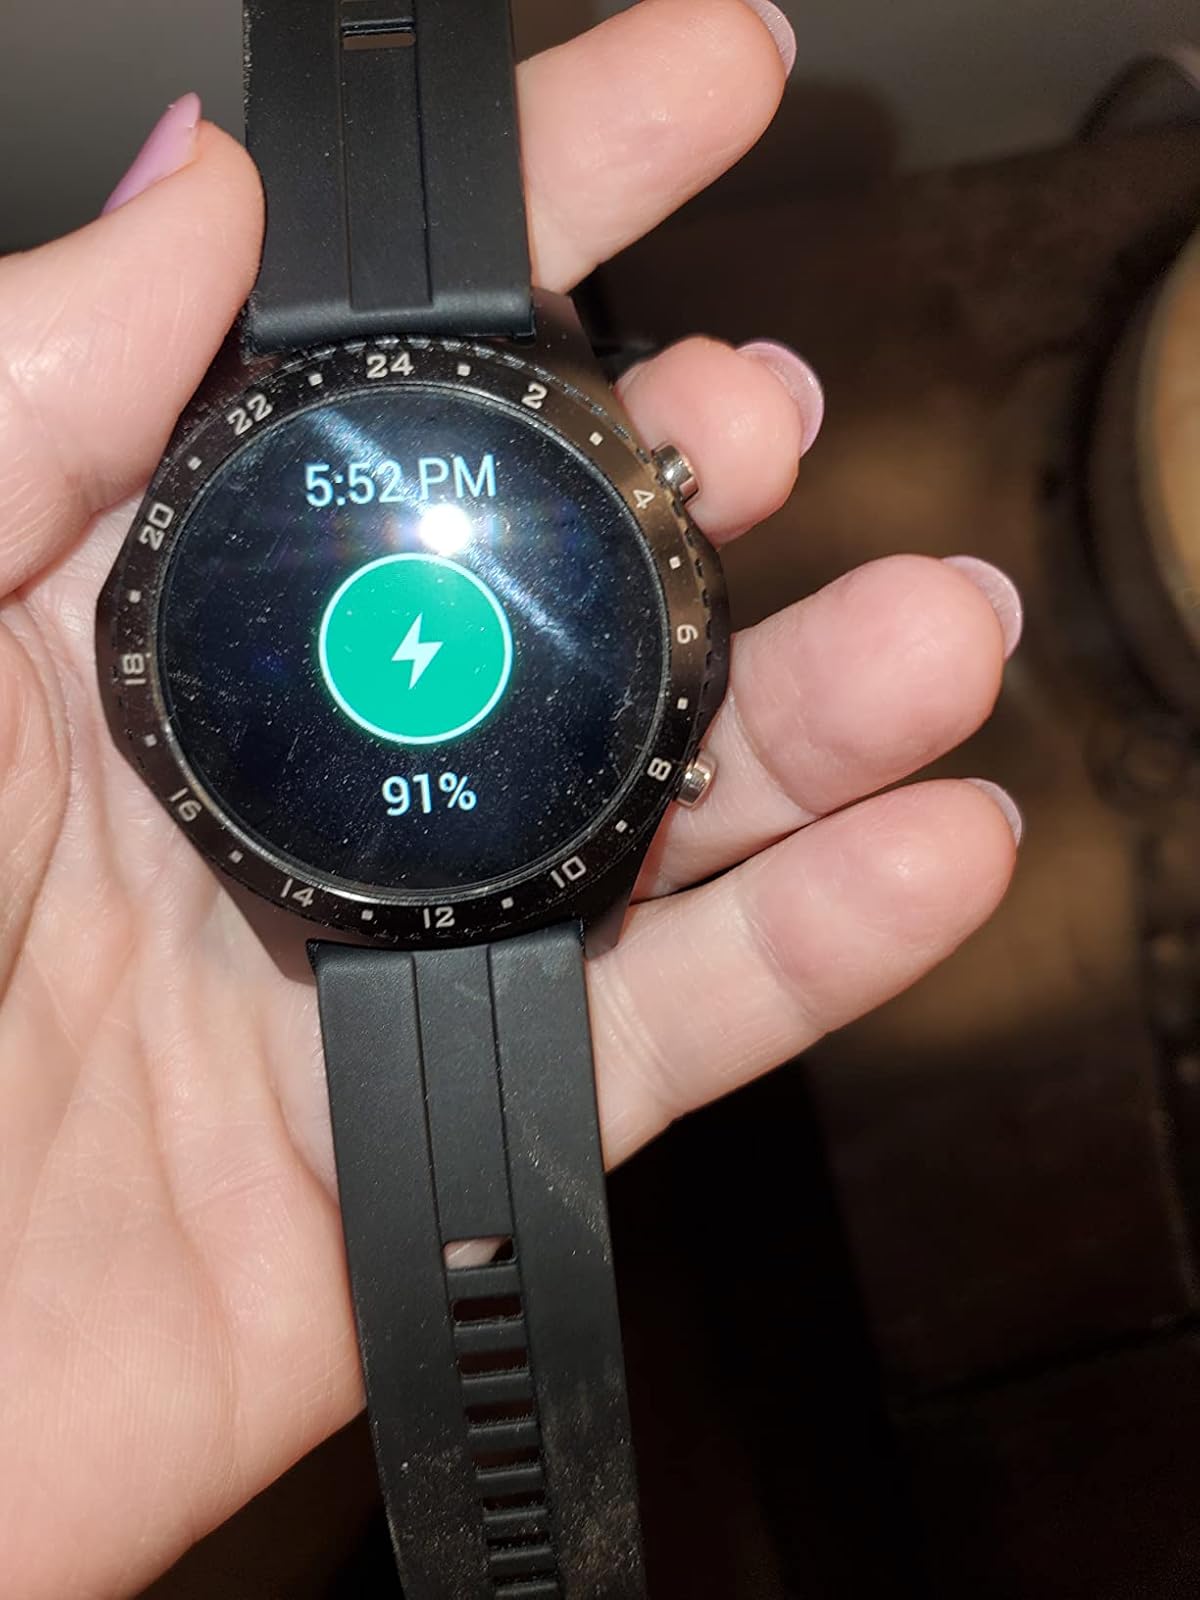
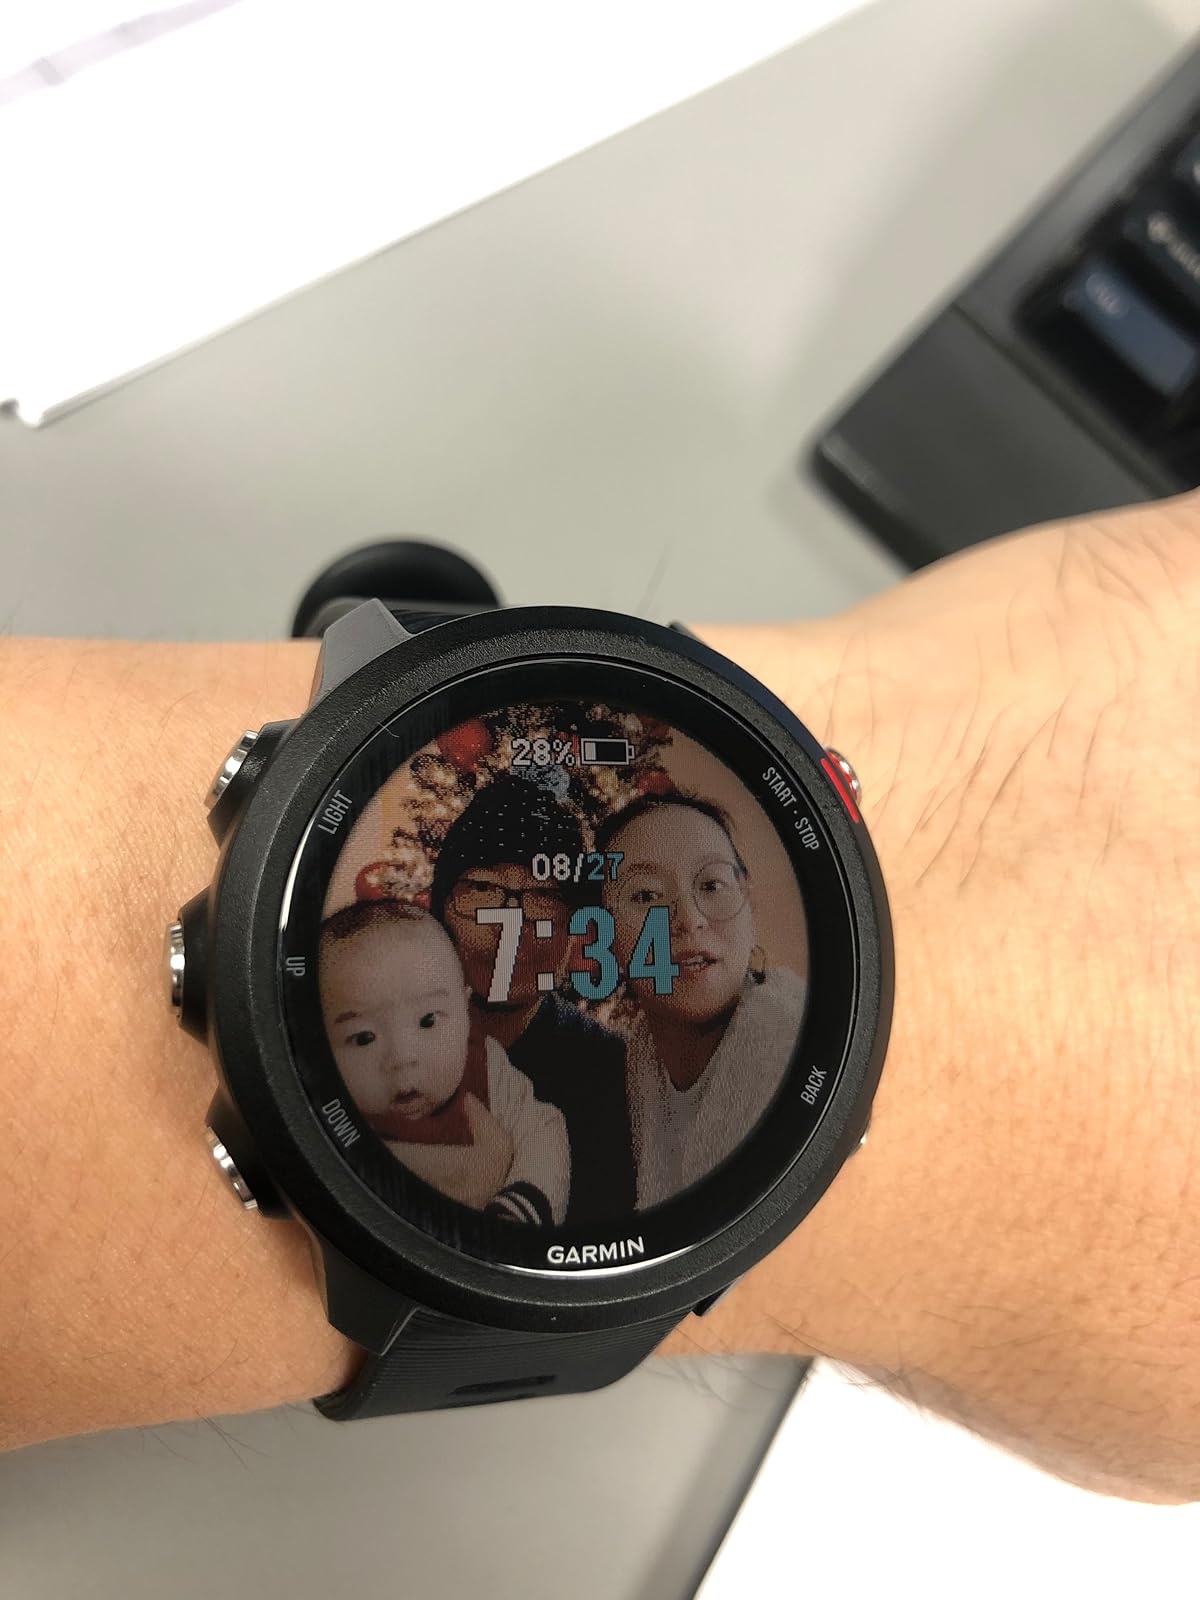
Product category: smartwatch
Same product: no